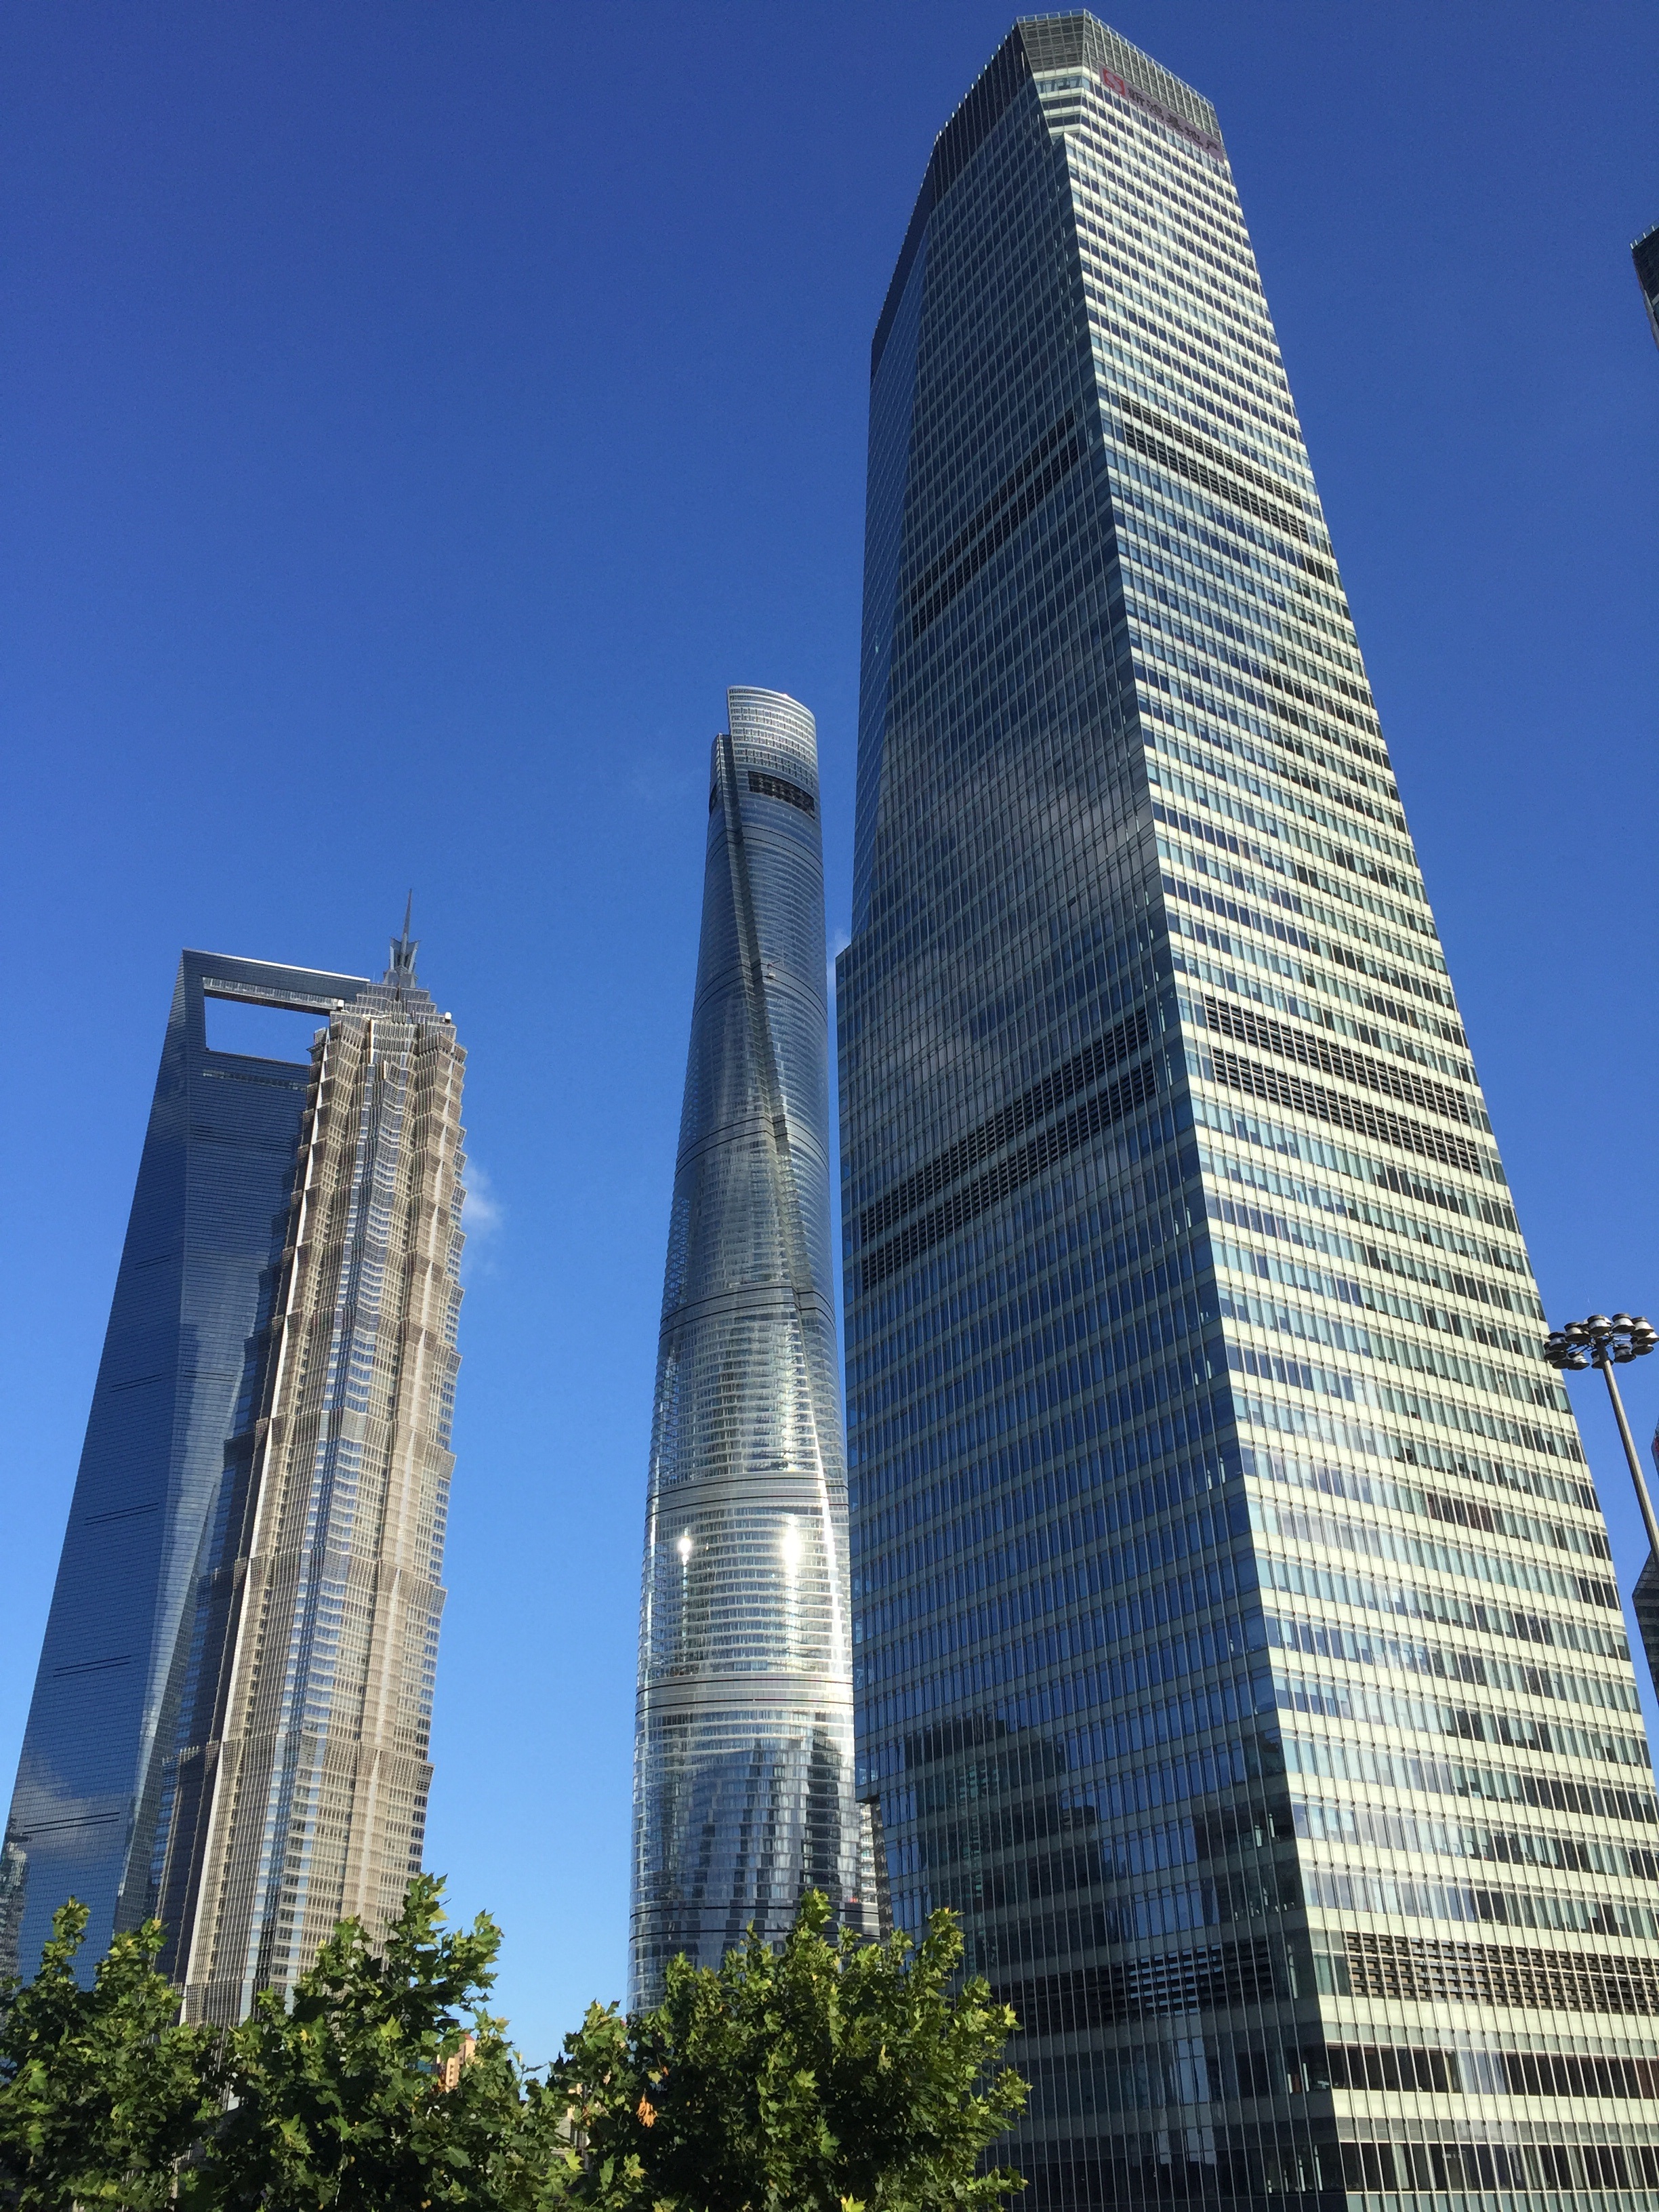
architecture, skyline, building, city, skyscraper, cityscape, downtown, tower, landmark, facade, tower block, modern architecture, skyscrapers, buildings, china, metropolis, condominium, pudong, shanghai tower, urban area, human settlement, metropolitan area